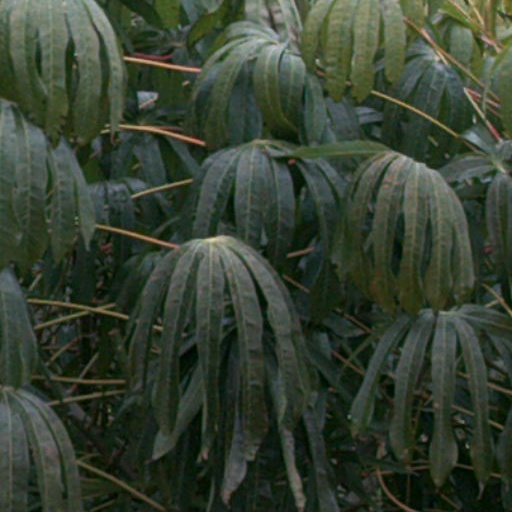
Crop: cassava